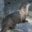
Label: otter